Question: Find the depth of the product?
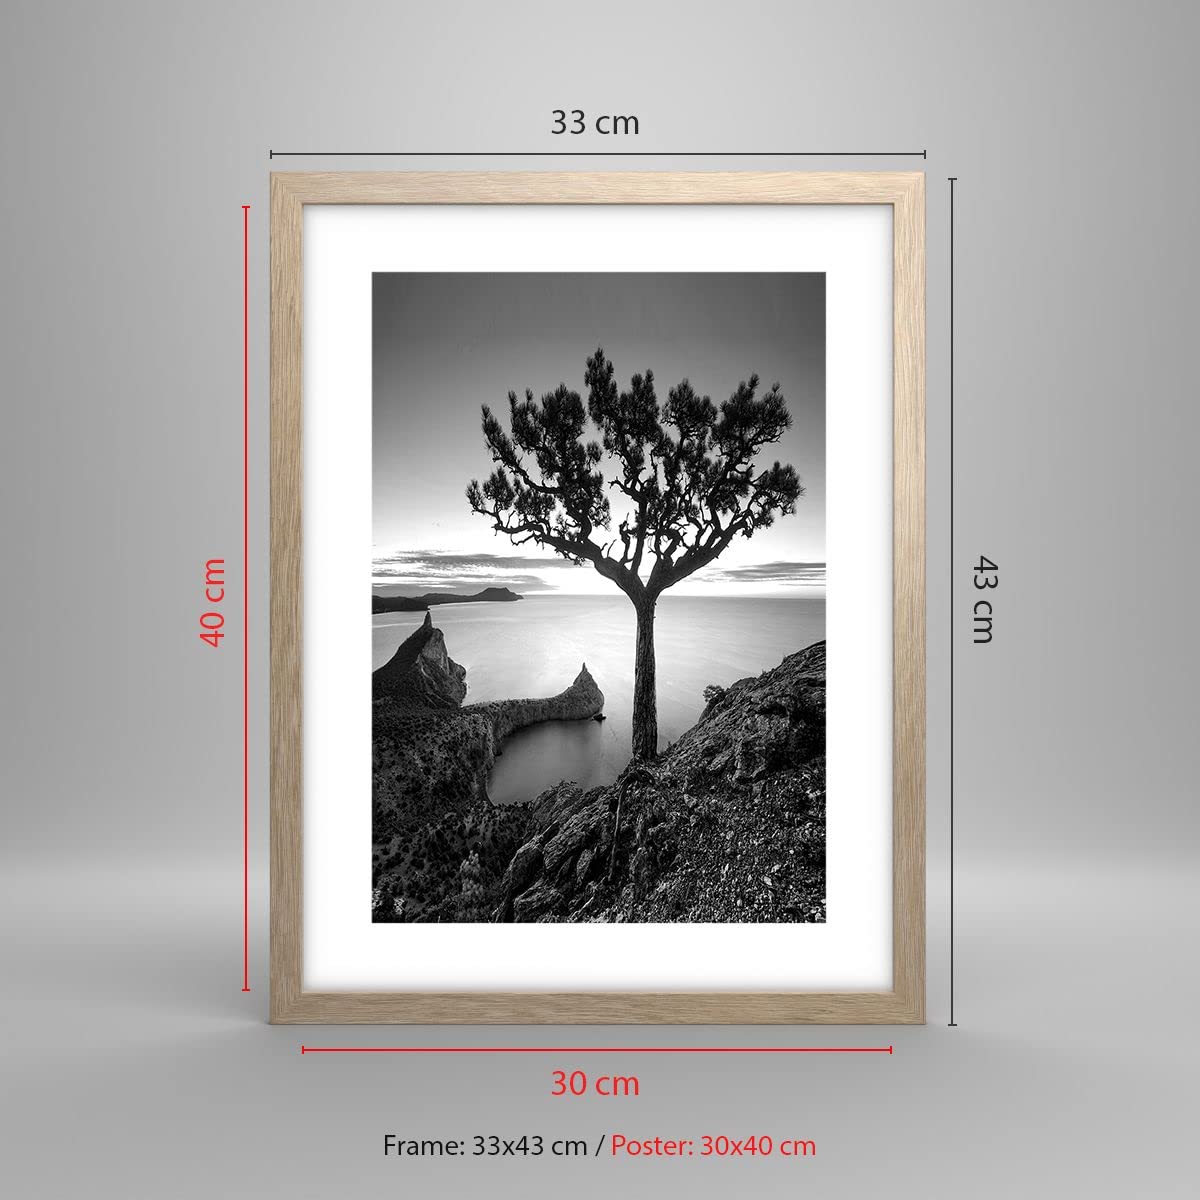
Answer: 43.0 centimetre